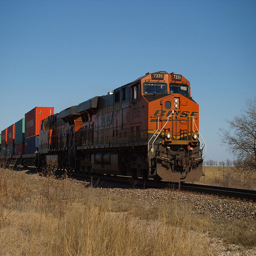
A train traveling through a dry grass covered country side.

An orange train driving down the train tracks
A red cargo train makes its way down the tracks.
An orange train travelling down the train tracks.
A train rides along the track in a plain.